John Knight (slave trader)

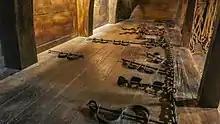
Slave shackles

John Knight (1708–1774) was an English slave trader. He was responsible for at least 114 slave voyages in the period 1750–1775 and he transported over 26,000 Africans to the Americas. Knight traded enslaved Africans with the American politician and slave owner Henry Laurens.